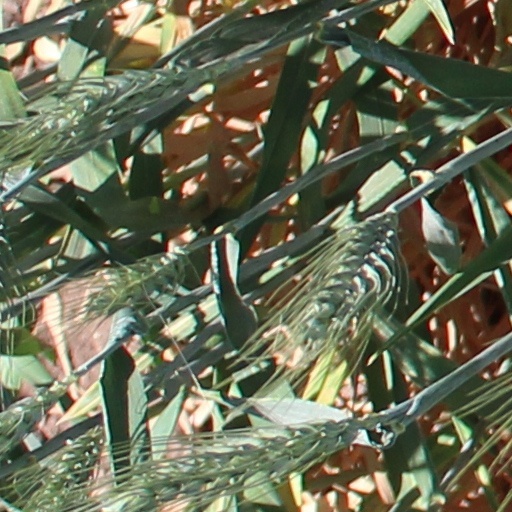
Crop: wheat